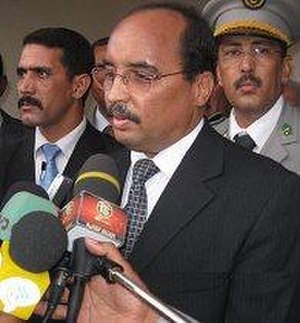
Mohamed Ould Abdel Aziz
Mohamed Ould Abdel Aziz er en mauretansk politiker, der var Mauretaniens 8. præsidenter i perioden fra 2009 til 2019.